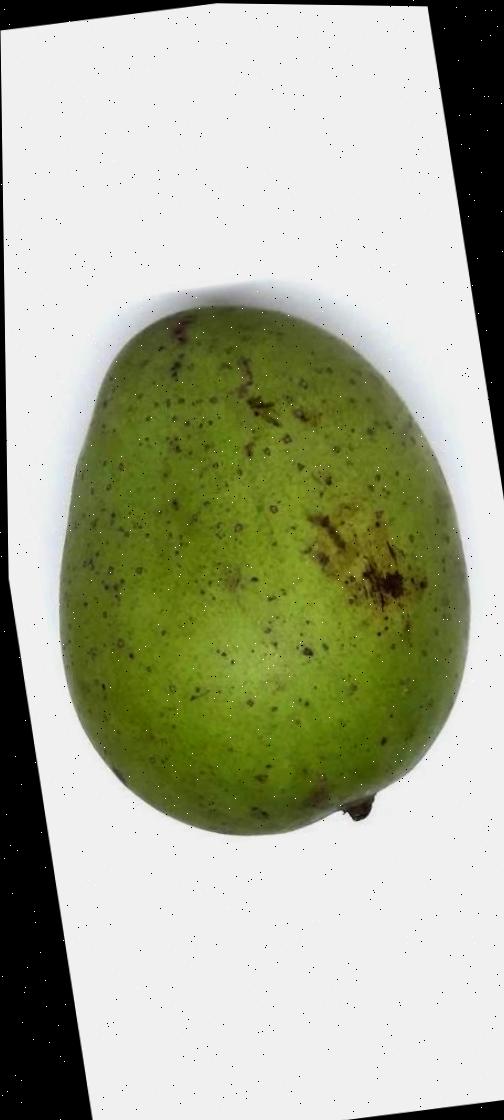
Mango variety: Langra